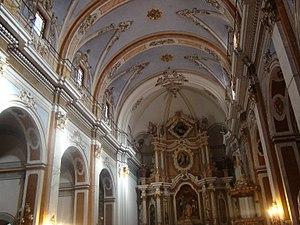
La Vilavella, en valencien et officiellement, est une commune d'Espagne de la province de Castellón dans la Communauté valencienne. Elle est située dans la comarque de Plana Baixa et dans la zone à prédominance linguistique valencienne.